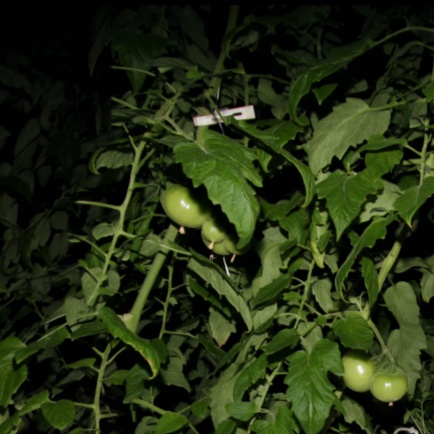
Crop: tomato